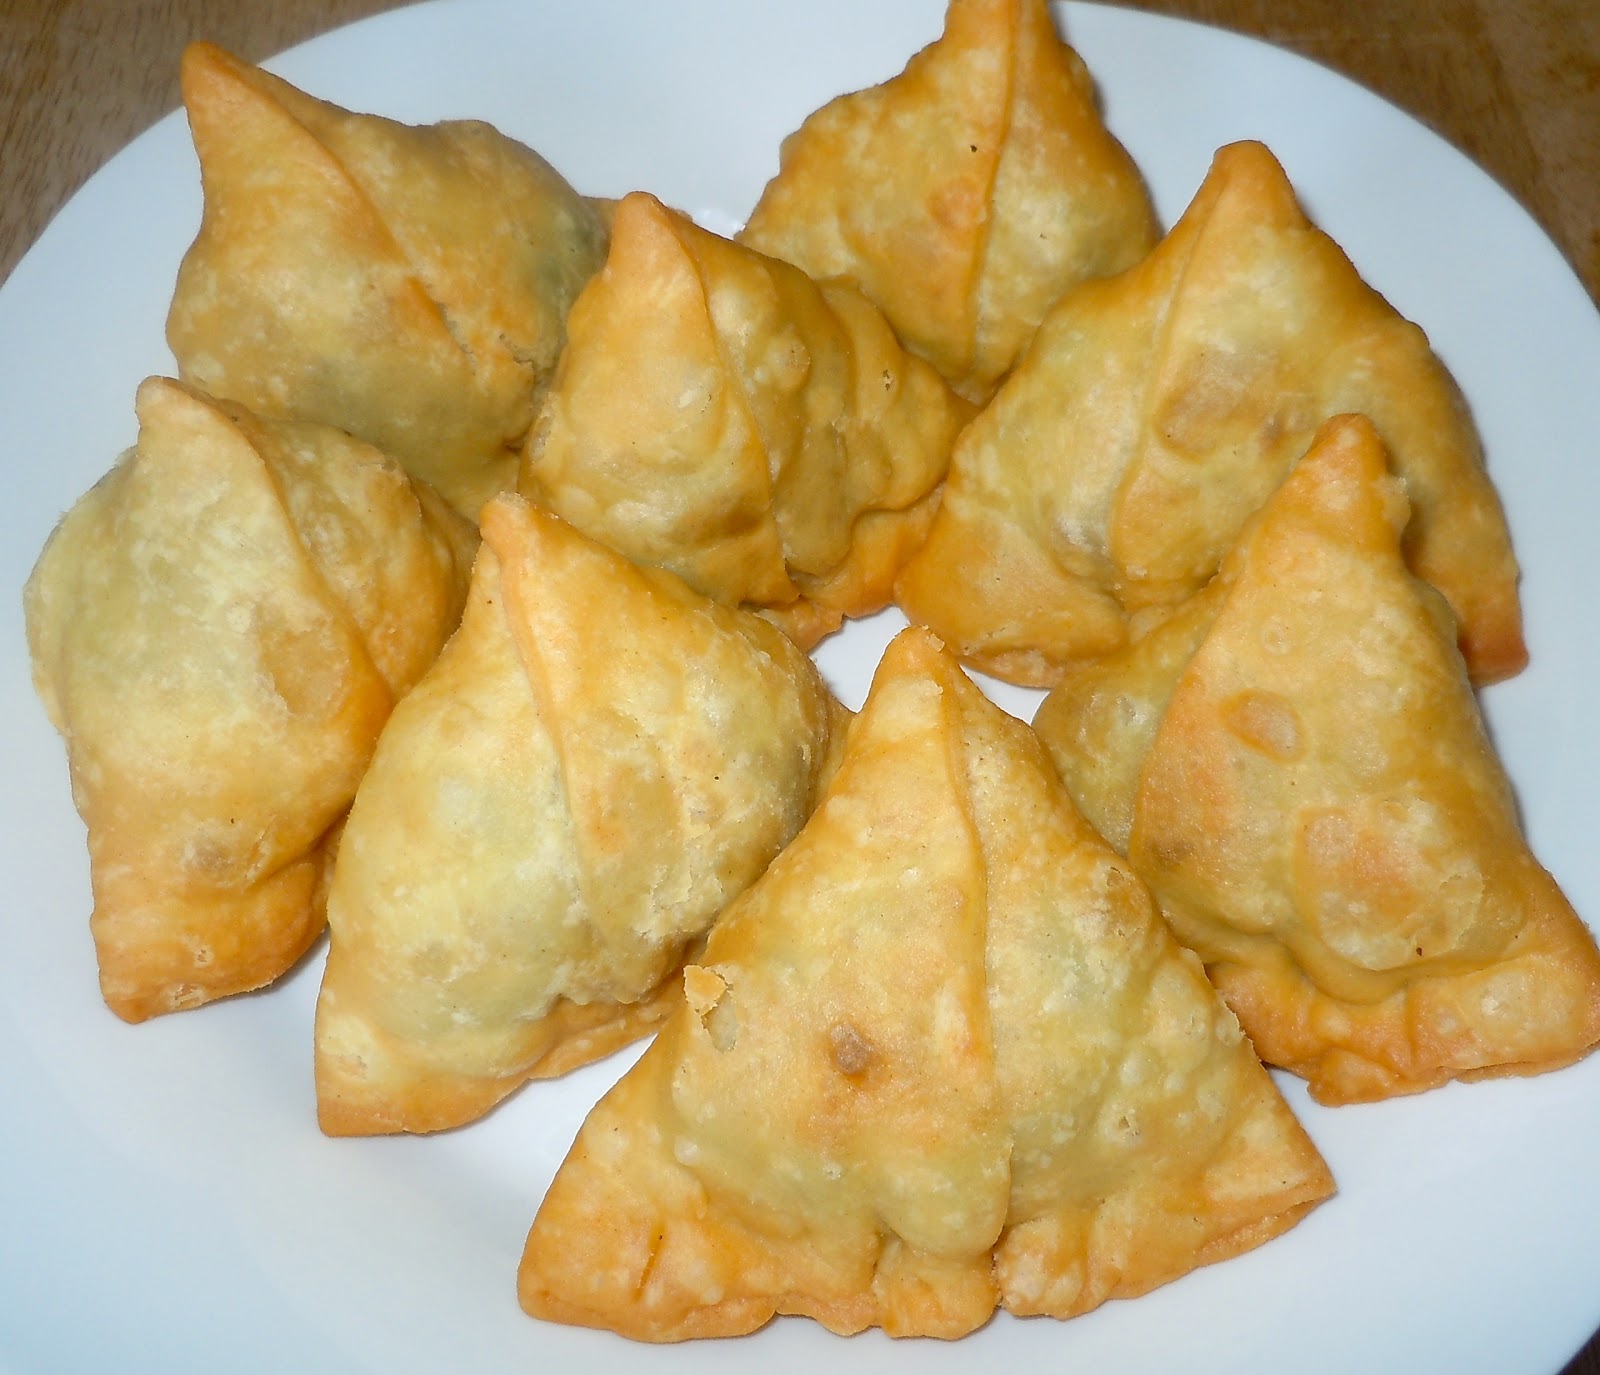
Dish: samosa